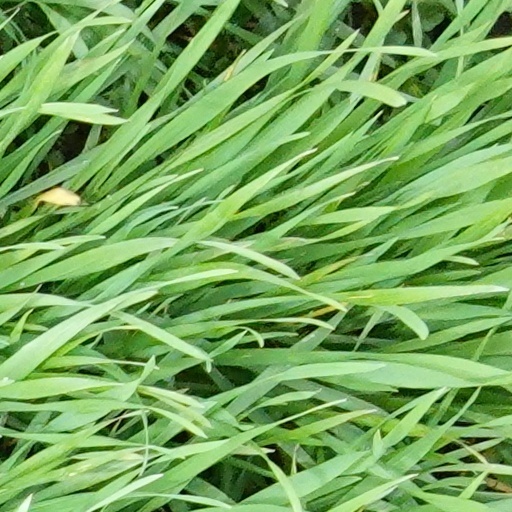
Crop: wheat